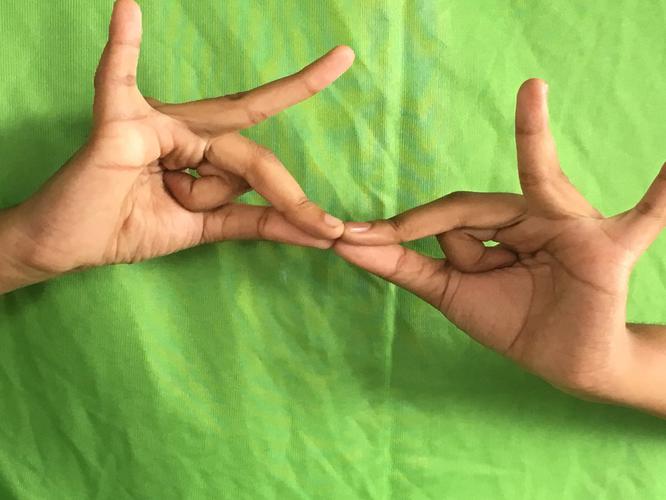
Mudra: Sakata
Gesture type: double_hand